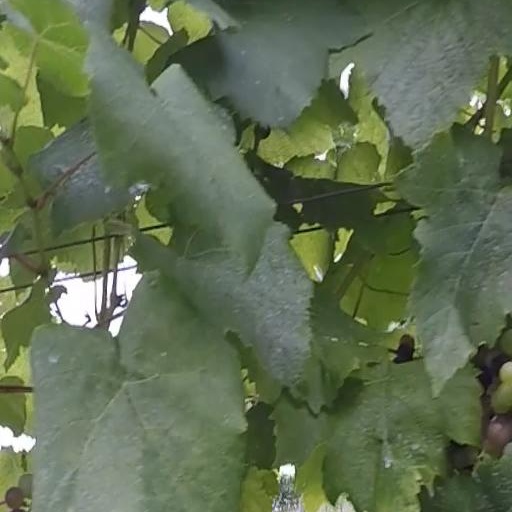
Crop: grape